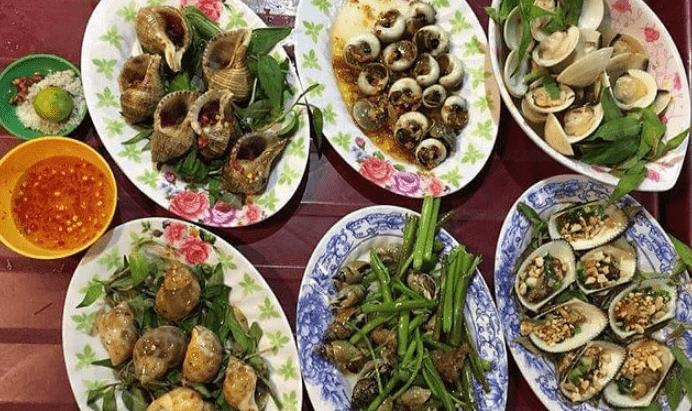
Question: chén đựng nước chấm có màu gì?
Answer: chén đựng nước chấm có màu vàng